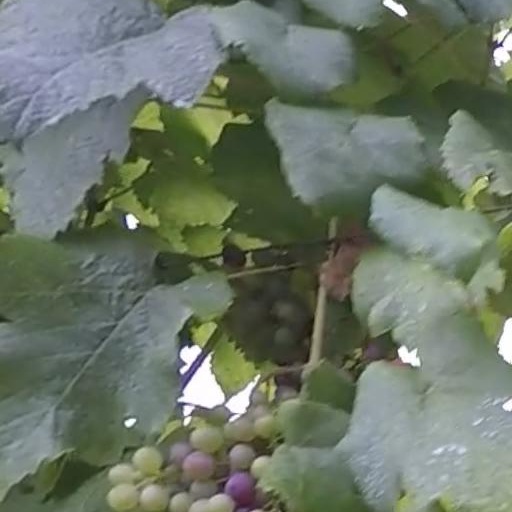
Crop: grape